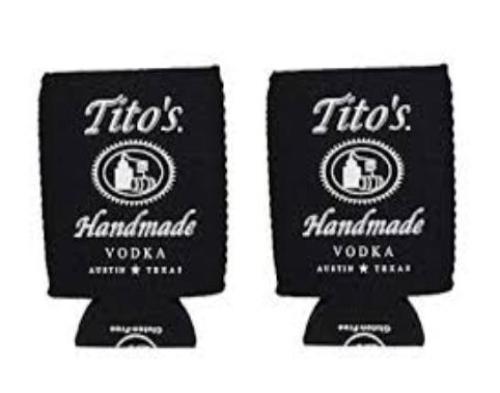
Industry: Food